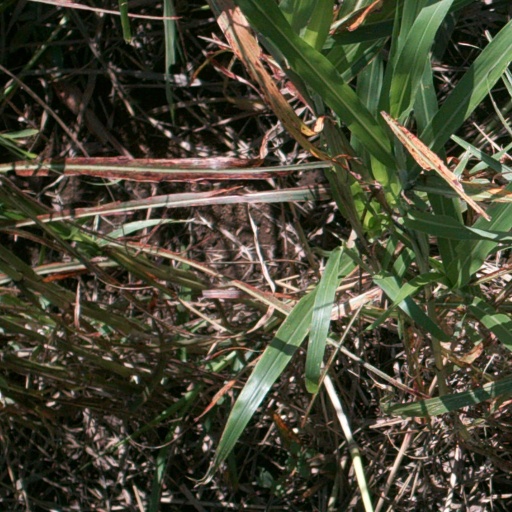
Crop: sorghum